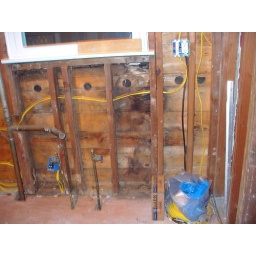
sink plumbing area under the kitchen window.